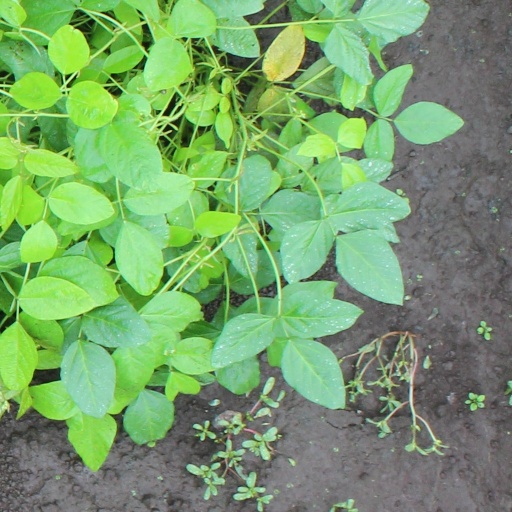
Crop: soybean